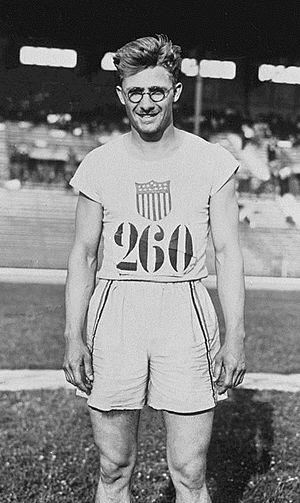
Harold Osborn, né le 13 avril 1899 et décédé le 5 avril 1975, est un athlète américain spécialiste du décathlon. Il pratiquait aussi le saut en hauteur avec élan, mais aussi sans élan, épreuve qui n'existe plus actuellement et qui n'était d'ailleurs plus pratiquée aux Jeux olympiques auxquels il s'était présenté.
Le saut en hauteur masculin figure au programme des Jeux olympiques depuis la première édition, en 1896 à Athènes. Les femmes participent à cette épreuve depuis les Jeux de 1928, à Amsterdam.